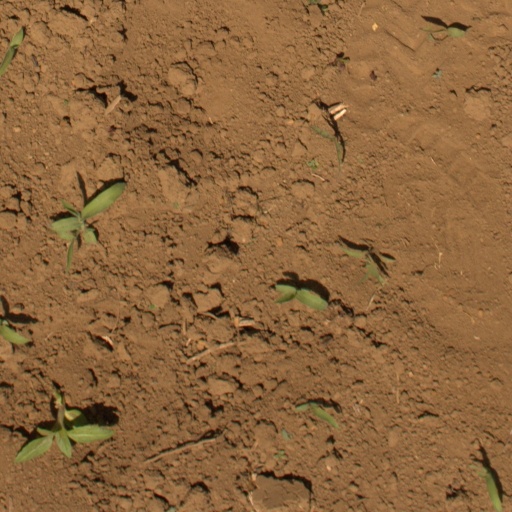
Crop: Jerusalem artichoke